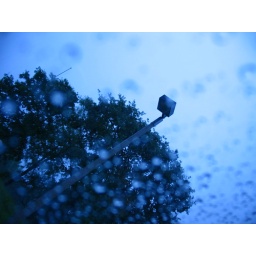
A light pole as seen through a car window in the rain.